Rosalie von Rauch

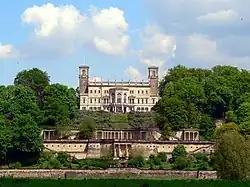
Albrechtsberg Palace, Dresden.

The couple resided for some time in Meiningen, at the side of Albert's oldest daughter, Hereditary Princess Charlotte, and later moved to a vineyard in Loschwitz near Dresden, Saxony, where Albert had a residence, Albrechtsberg Castle, erected in 1854. The Prussian ambassador in Dresden, Count Heinrich von Redern (1804-1888), repeatedly ignored Rosalie at the court in Dresden, which is why she and her husband never appeared there.